Ki Teitzei

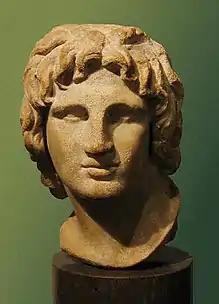
Alexander the Great (Hellenistic marble bust of the 2nd–1st century BCE in the British Museum)

A midrash told that the Ishmaelites came before Alexander the Great to dispute the birthright with Israel, accompanied by the Canaanites and the Egyptians. The Ishmaelites based their claim on Deuteronomy 21:17, "But he shall acknowledge the firstborn, the son of the hated," and Ishmael was the firstborn. Gebiah the son of Kosem representing the Jews, asked Alexander whether a man could not do as he wished to his sons. When Alexander replied that a man could, Gebiah quoted Genesis 25:5, "And Abraham gave all that he had to Isaac." The Ishmaelites asked where the deed of gift to his other sons was. Gebiah replied by quoting Genesis 25:7, "But to the sons of the concubines, whom Abraham had, Abraham gave gifts." Thereupon the Ishmaelites departed in shame.